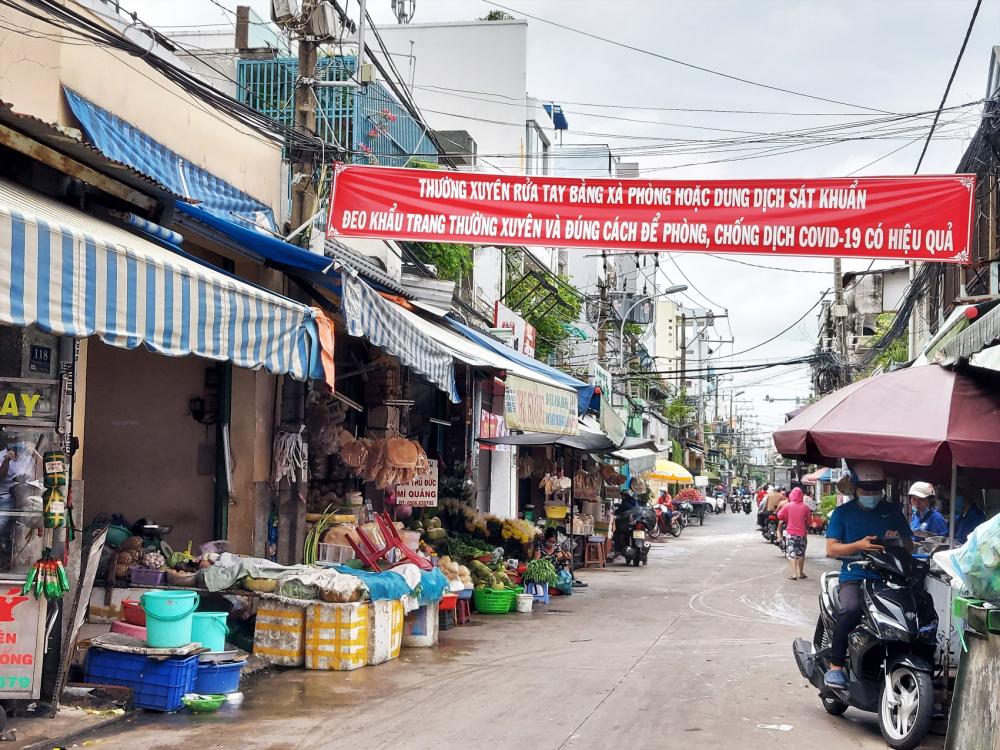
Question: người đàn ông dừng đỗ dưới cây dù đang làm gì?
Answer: rút tiền trong ví